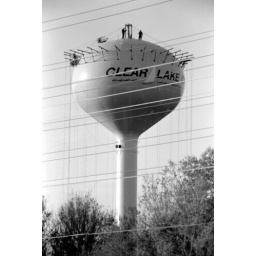
repainting the water tower in clear lake city, TX. near johnson space center.